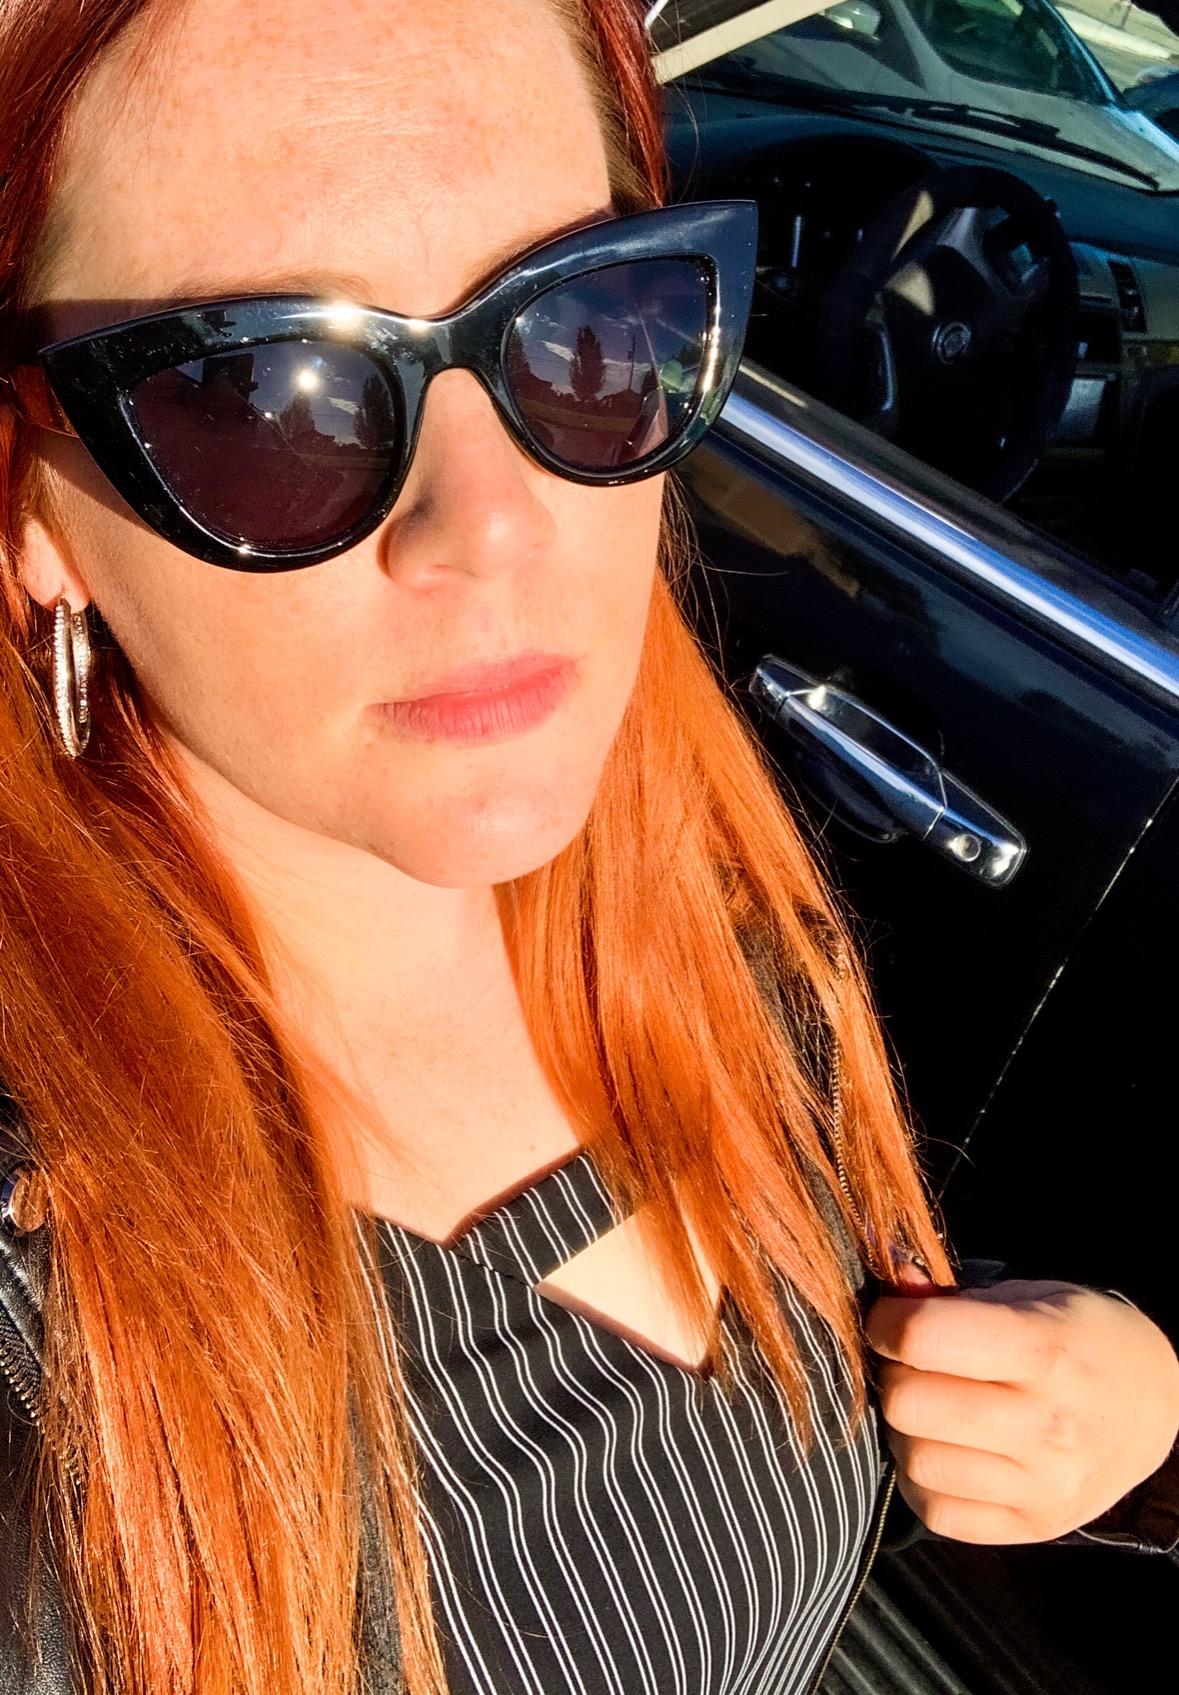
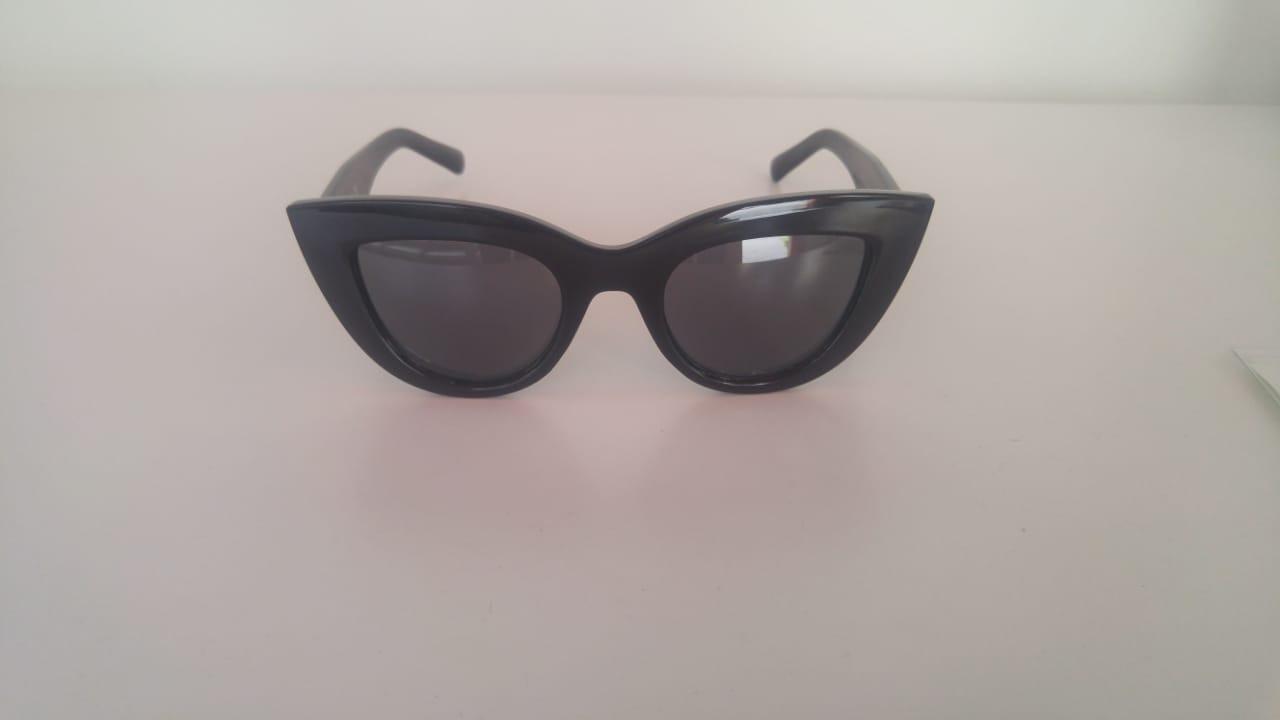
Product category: accessories_sunglasses
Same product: yes